Nightmare 2: The Nightmare Continues

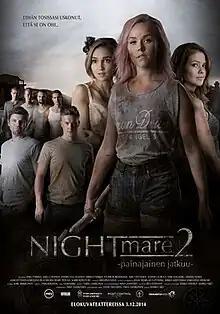
Original Finnish film poster

Nightmare 2: The Nightmare Continues is a 2014 Finnish horror thriller film directed by Marko Äijö. Like its predecessor, the film is based on Finnish soap opera television series "Salatut elämät".